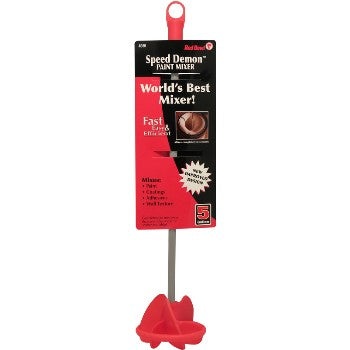
Red Devil 4066 Paint Mixer - 5 Gallon
Brand: Red Devil
Category: Hardware > Tools > Paint Tools > Paint Shakers > Power Shakers